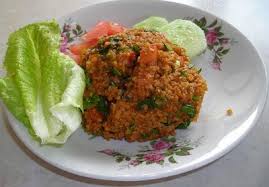
Yemek: kisir